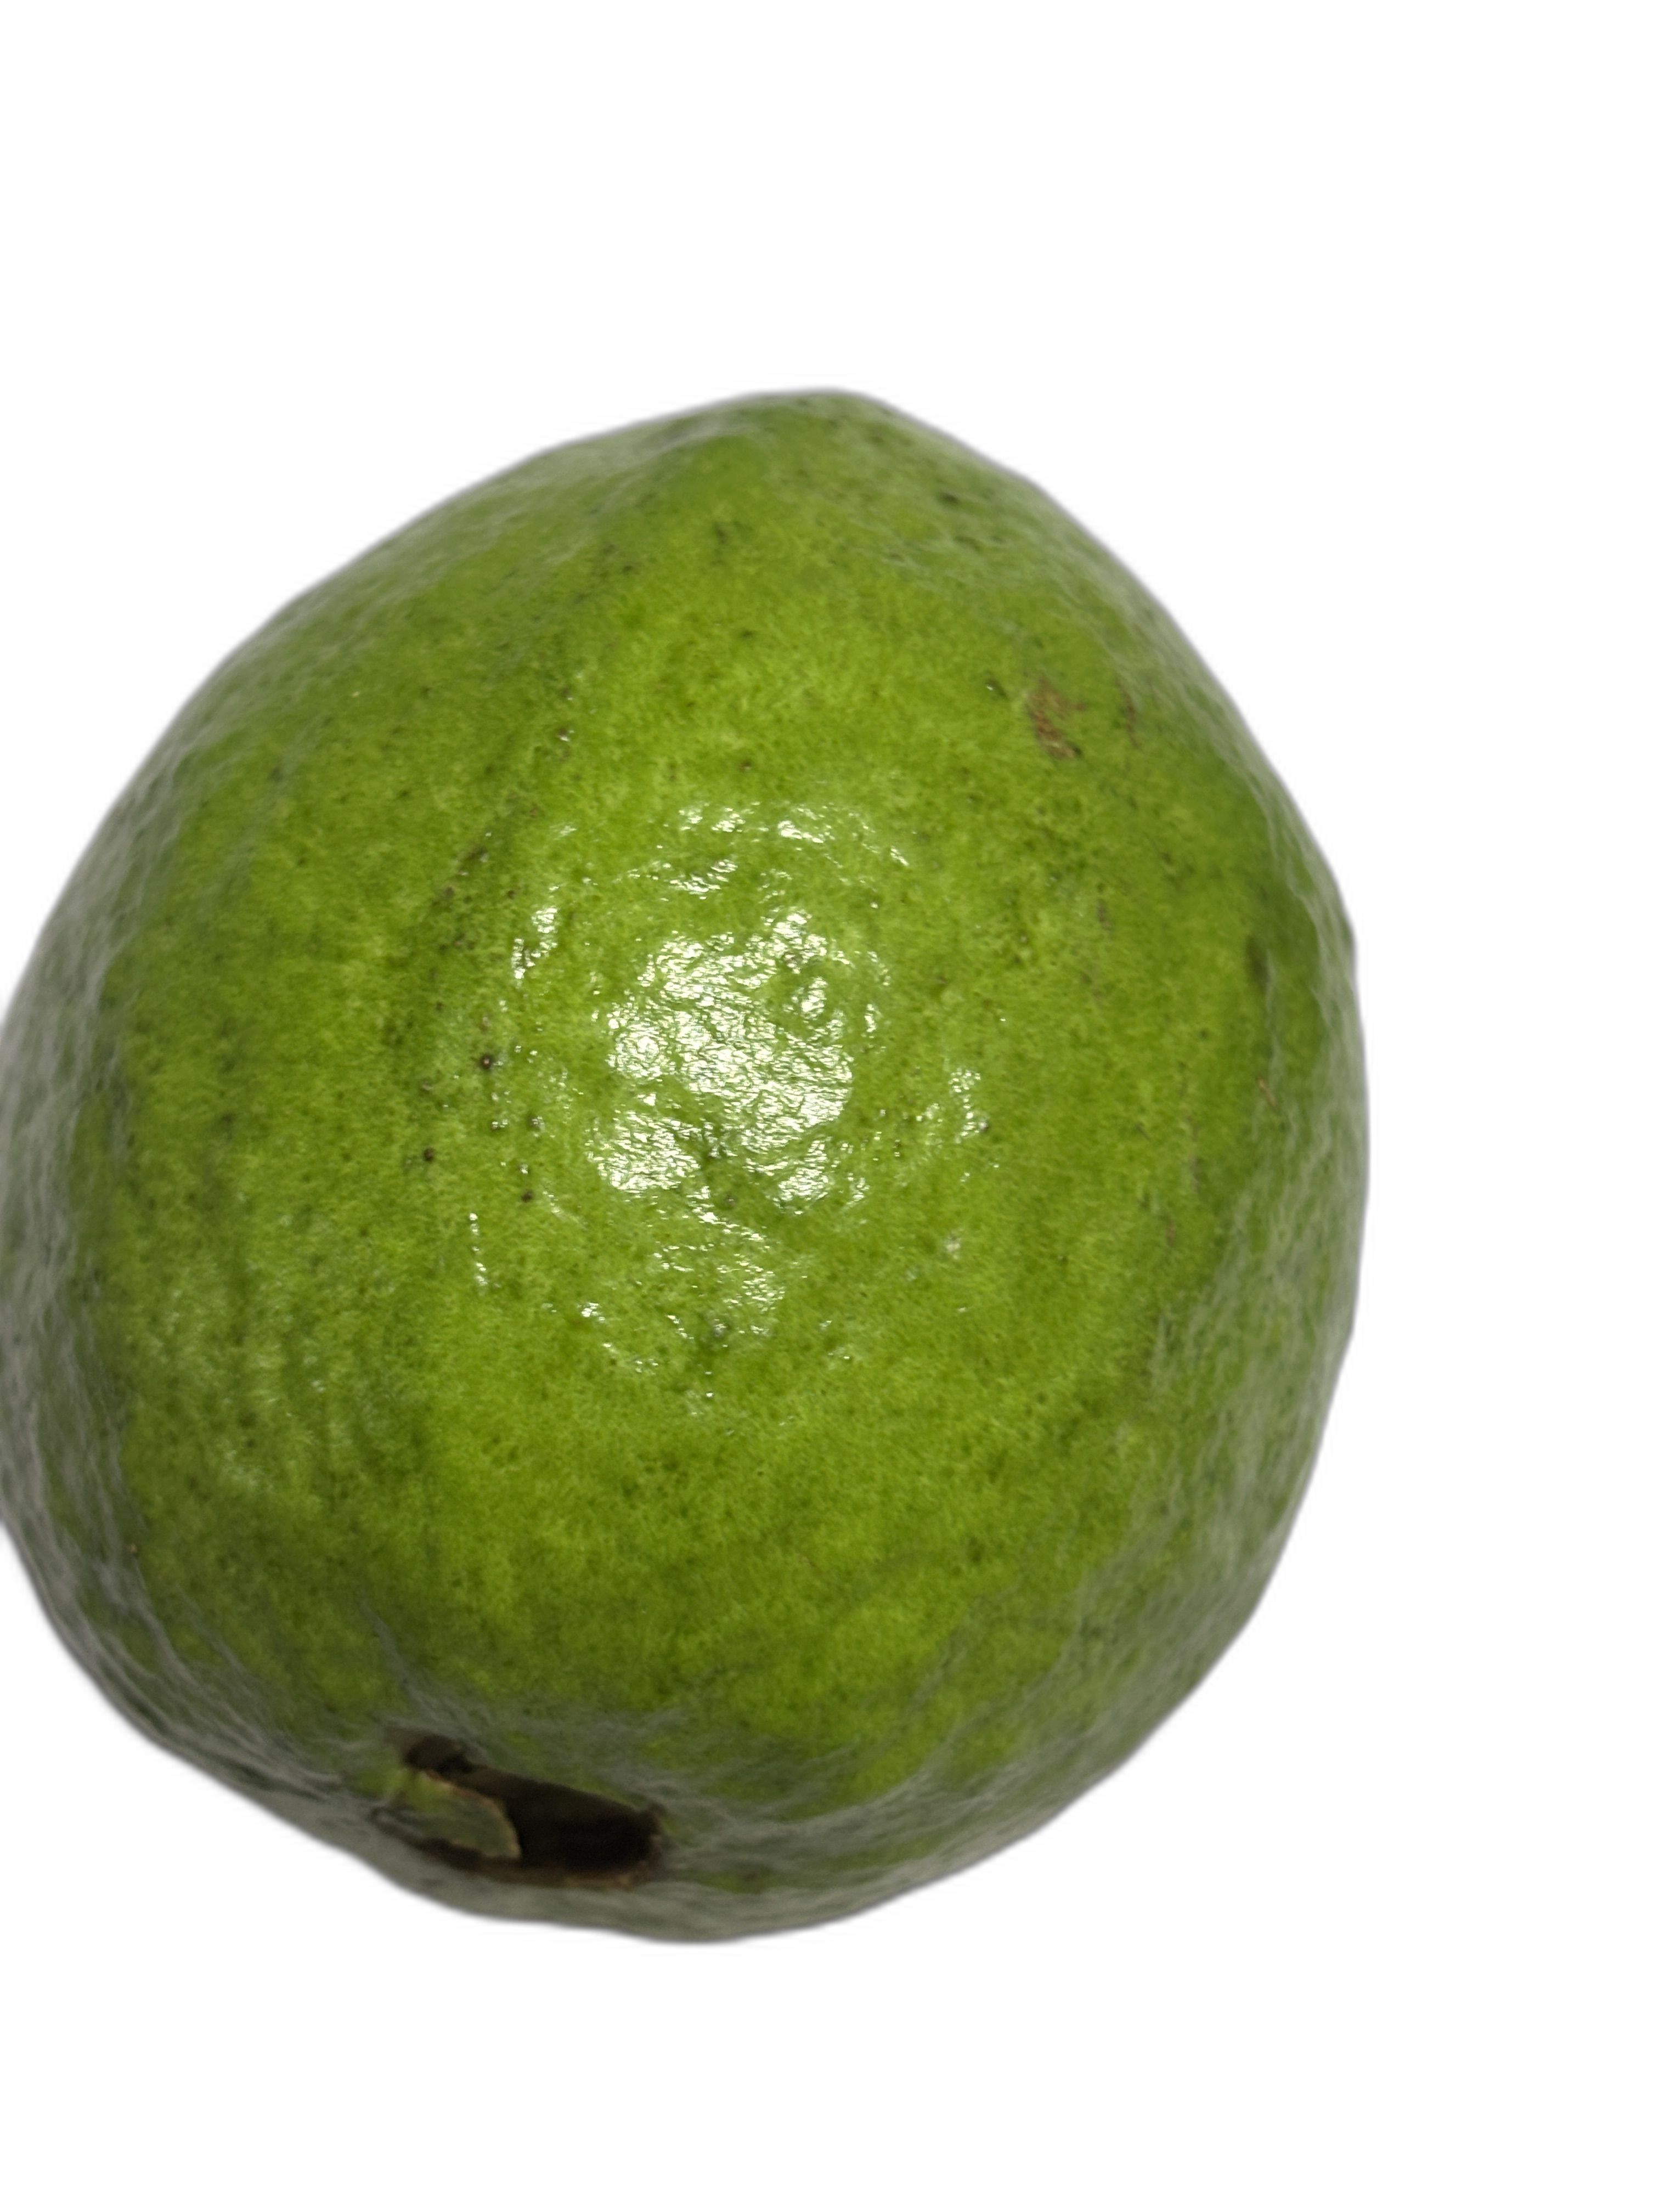
Plant part: fruit
Disease: Healthy